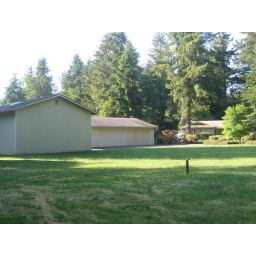
yard in front of house between street and garages